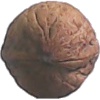
Label: Walnut 1